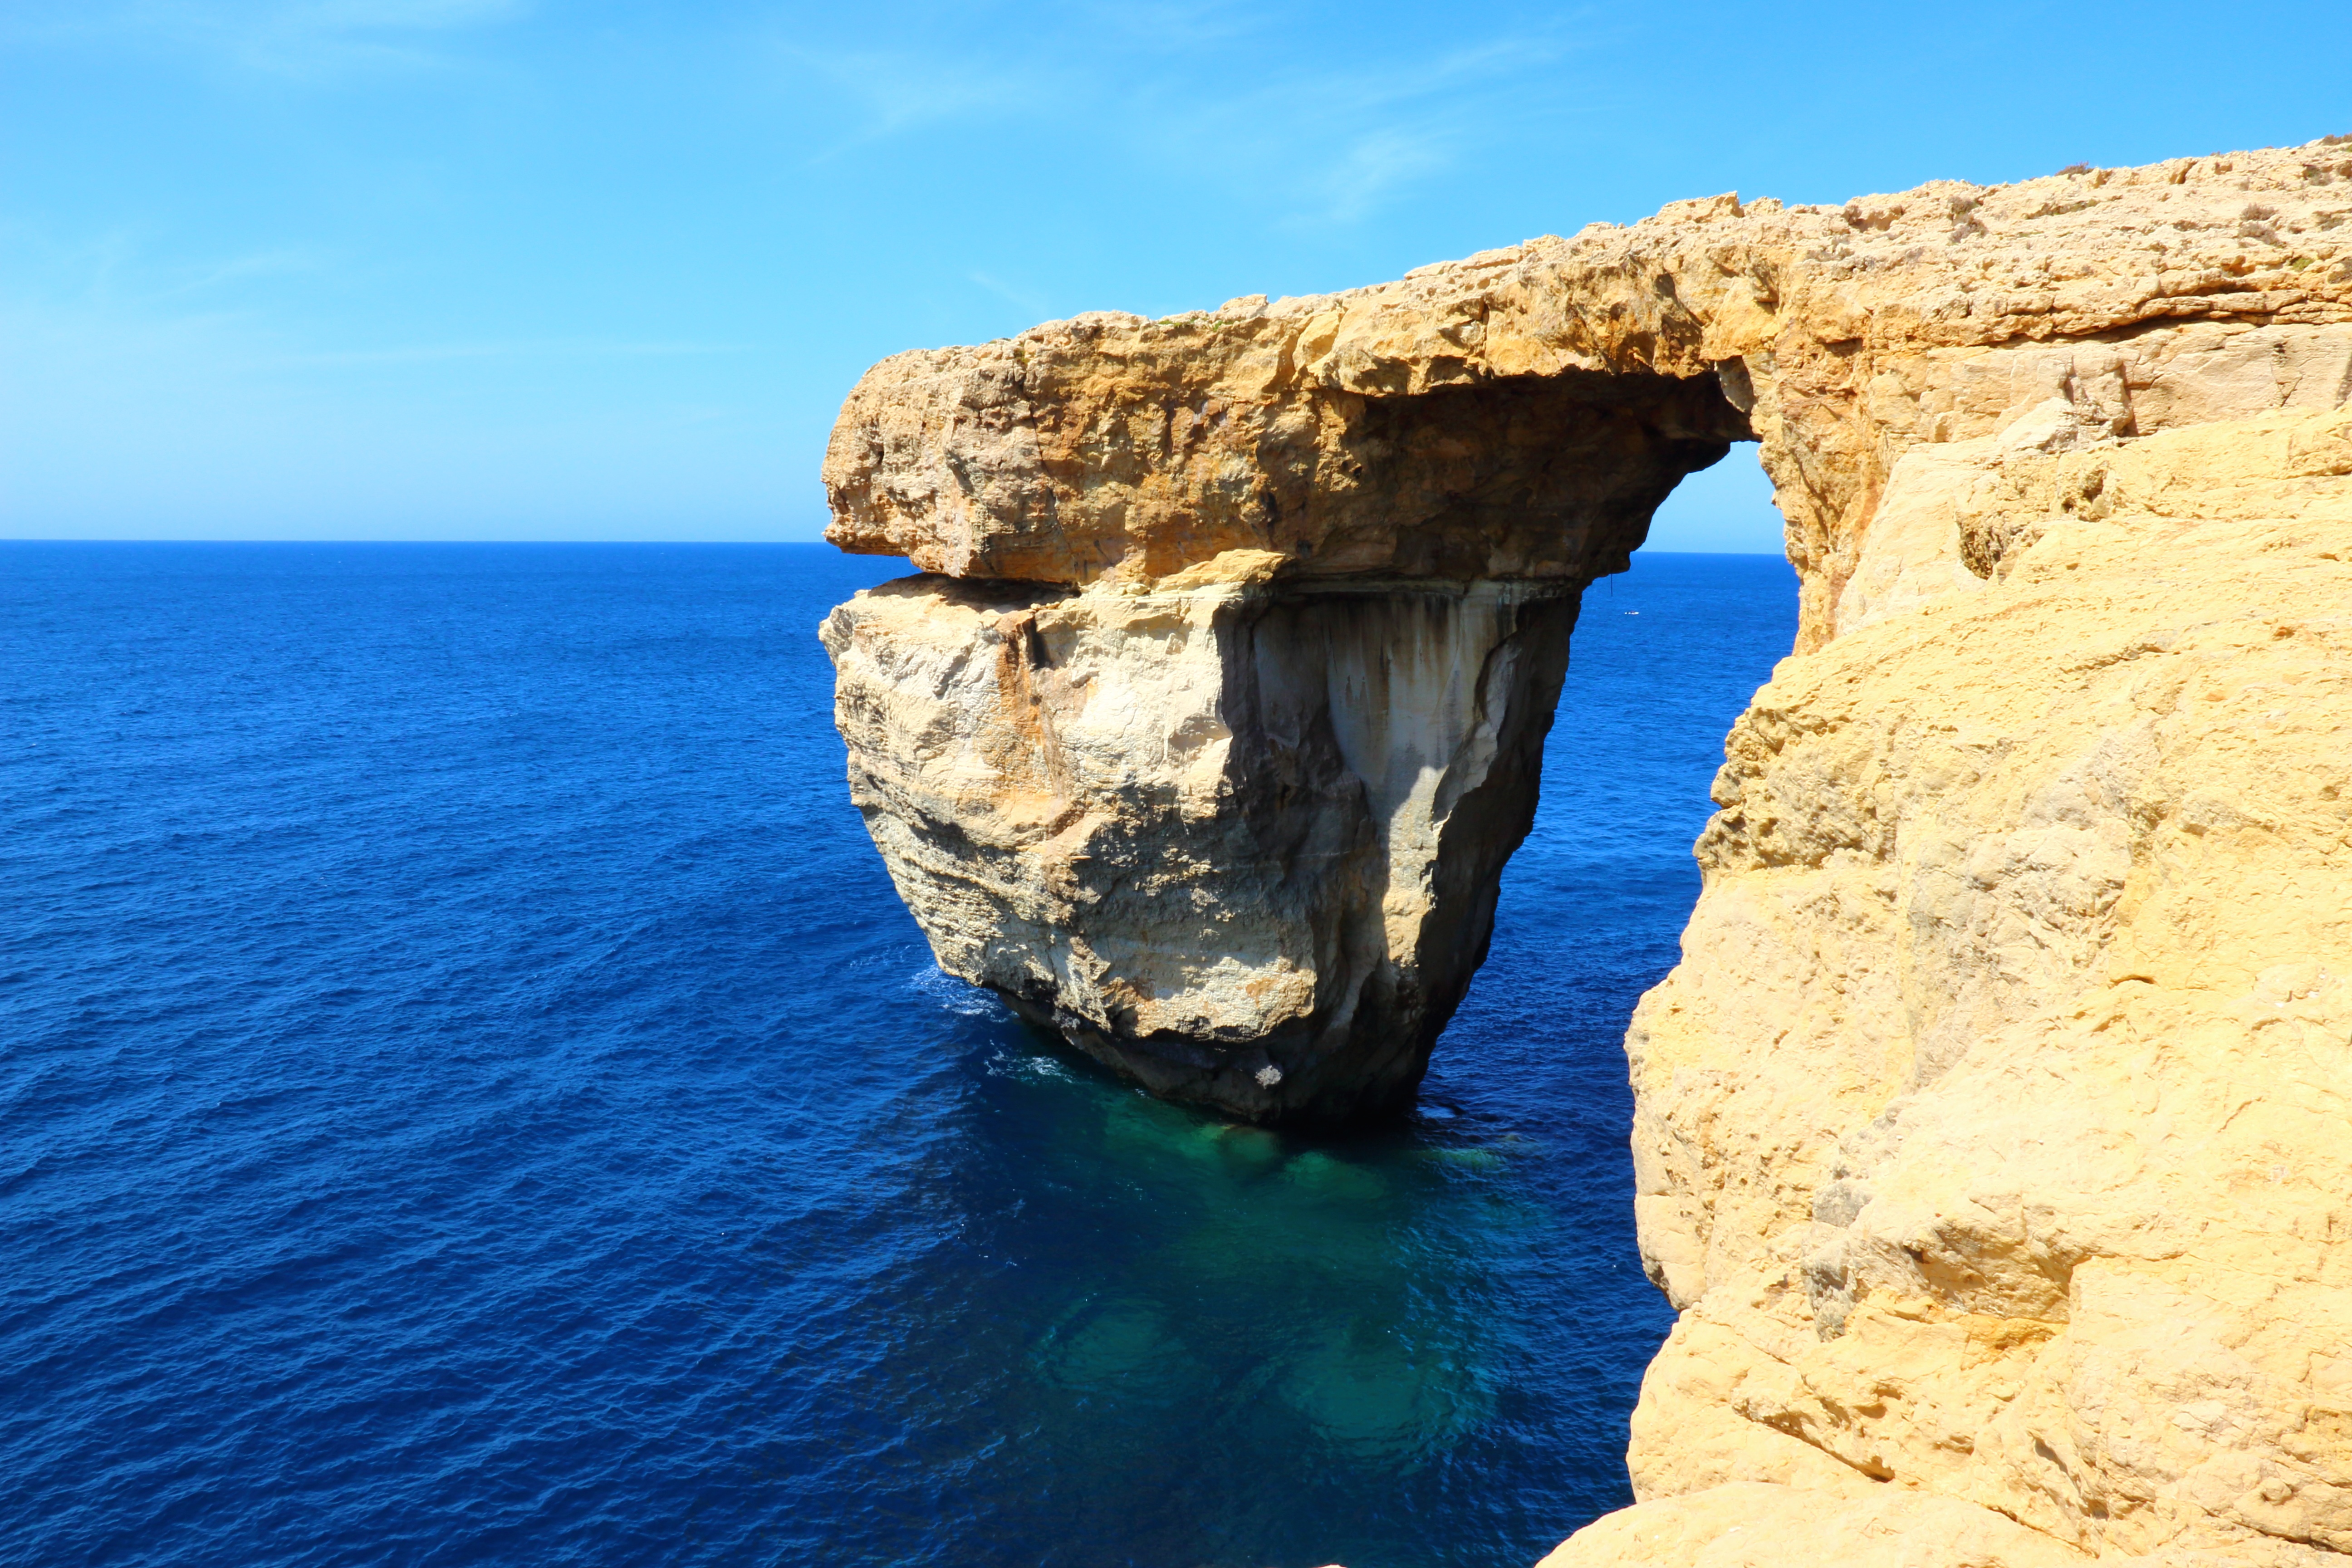
sea, coast, rock, ocean, shore, formation, cliff, bay, stack, terrain, material, geology, cape, landform, natural arch, sea cave, geographical feature